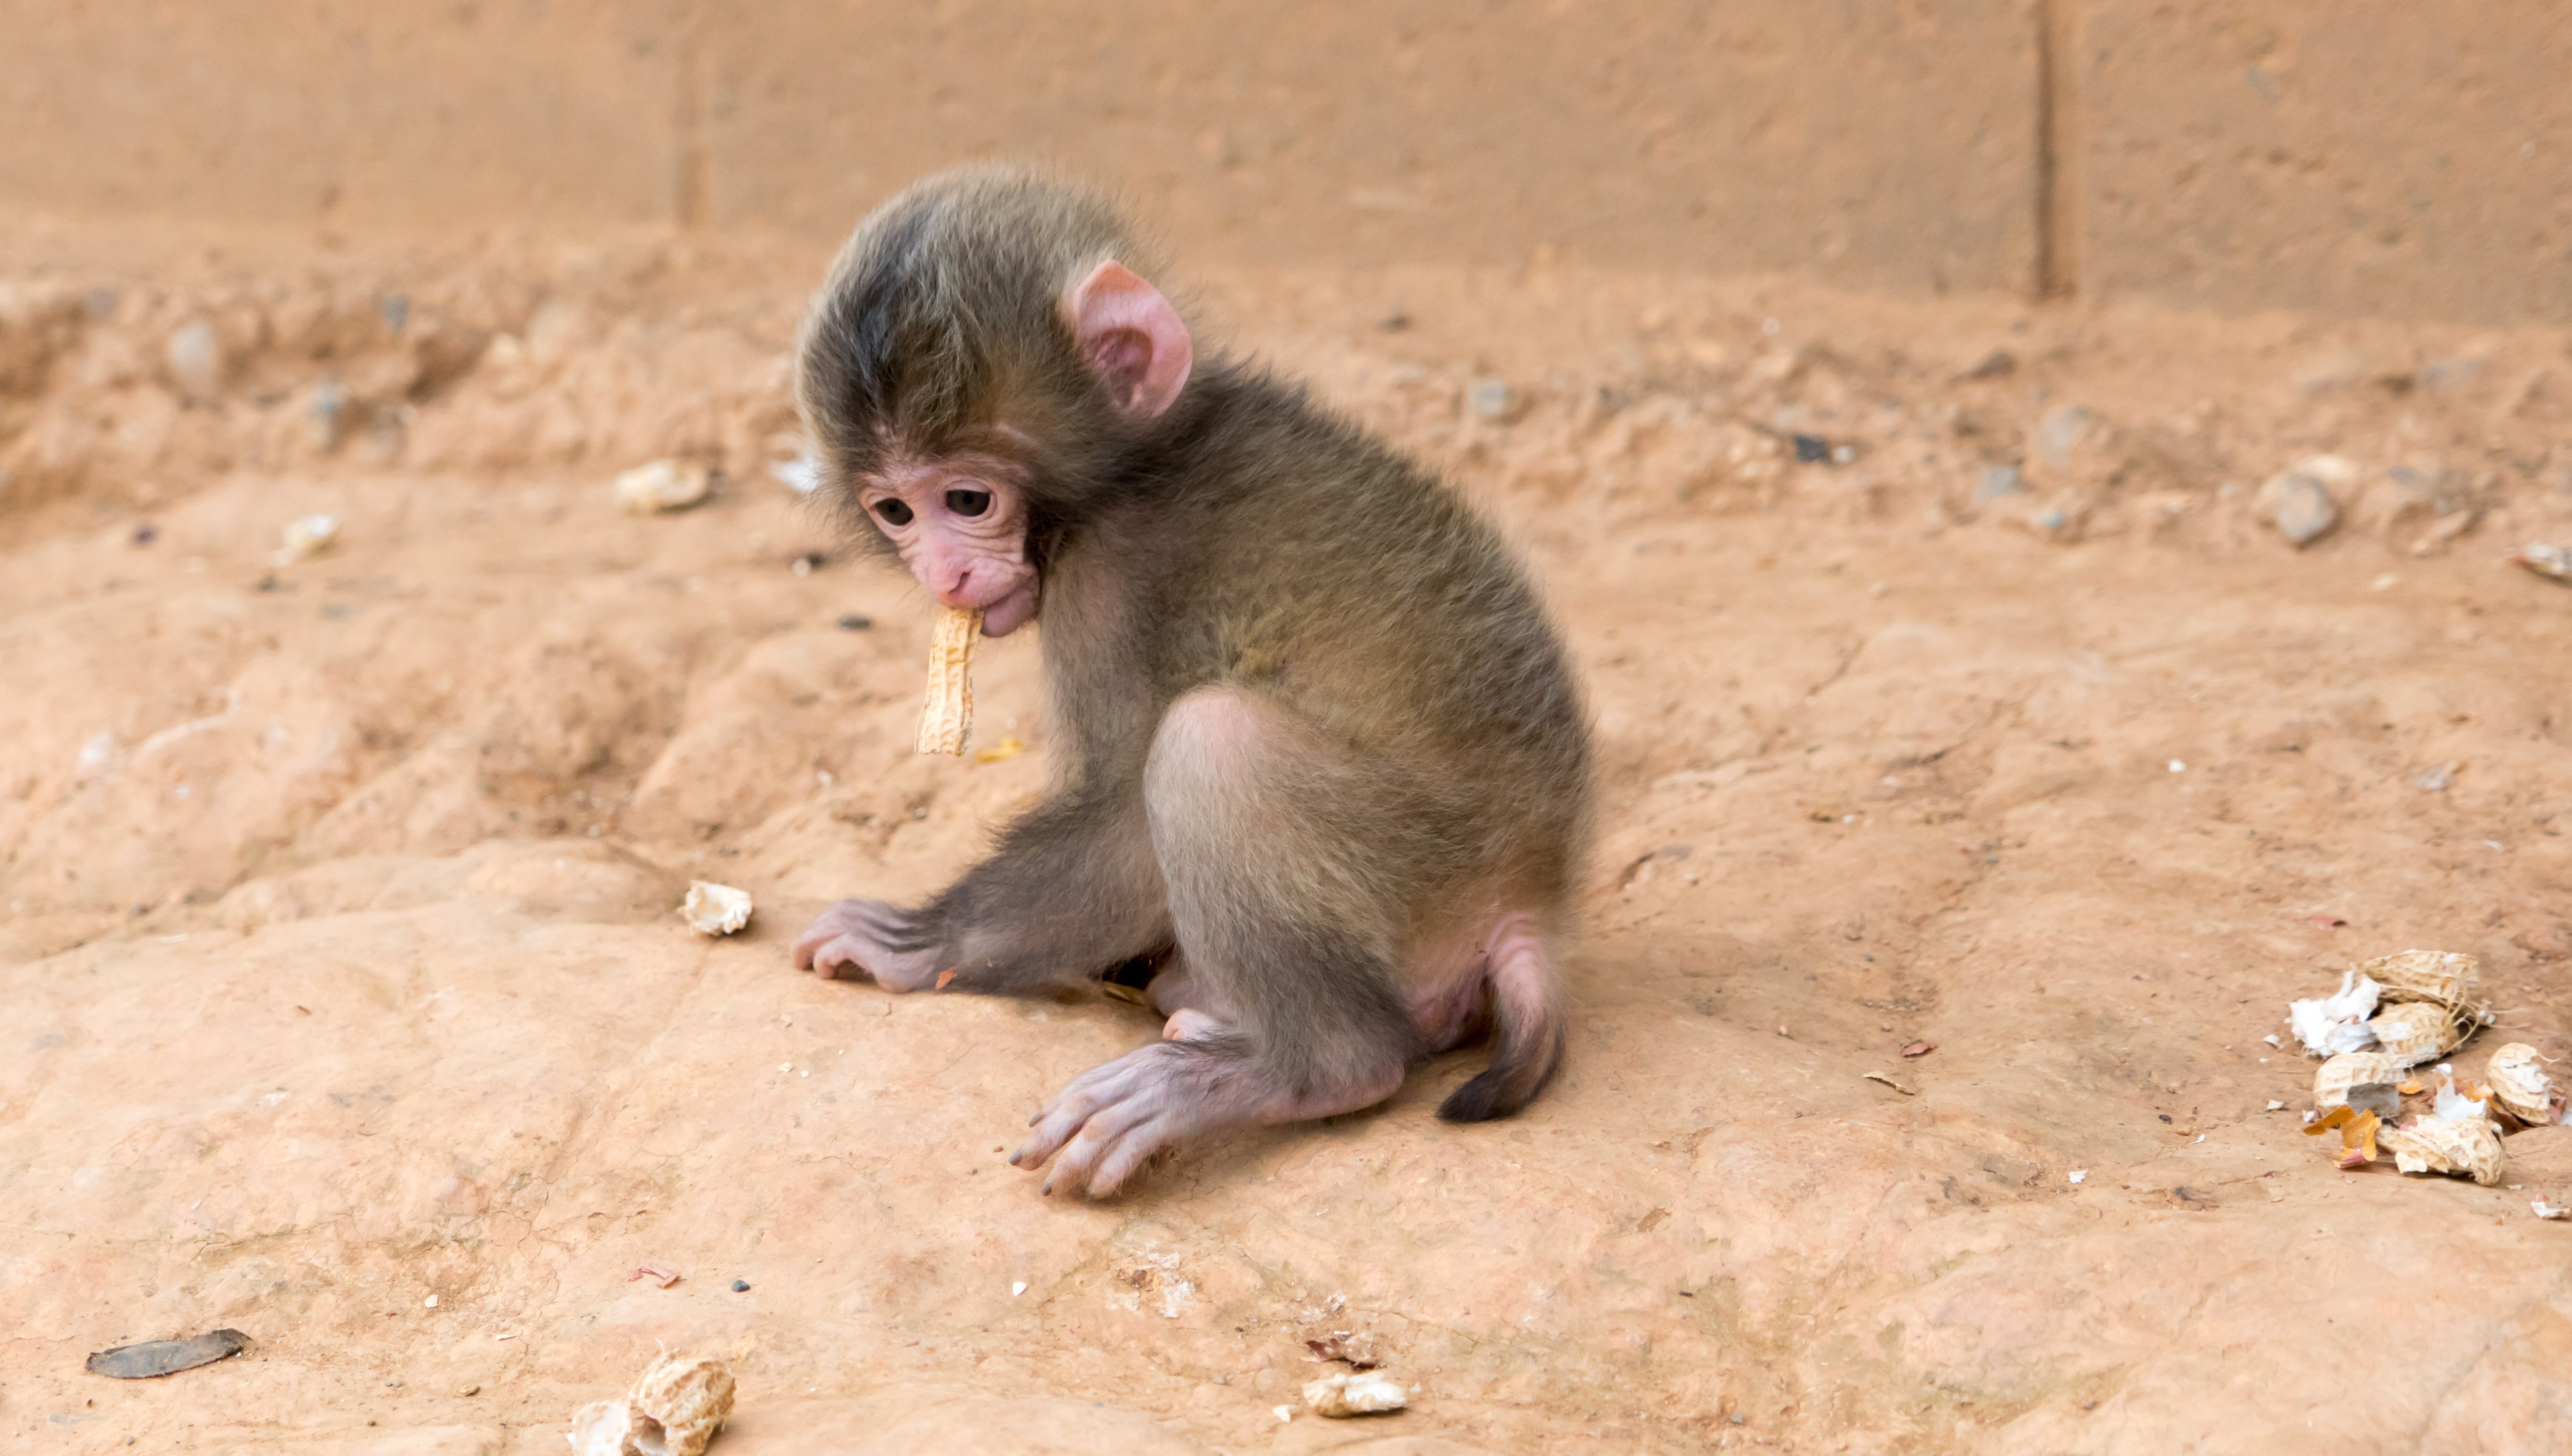
animal, cute, wildlife, young, small, mammal, japan, monkey, baby, fauna, primate, baboon, vertebrate, macaque, old world monkey, arashiyama monkey park, eating peanut